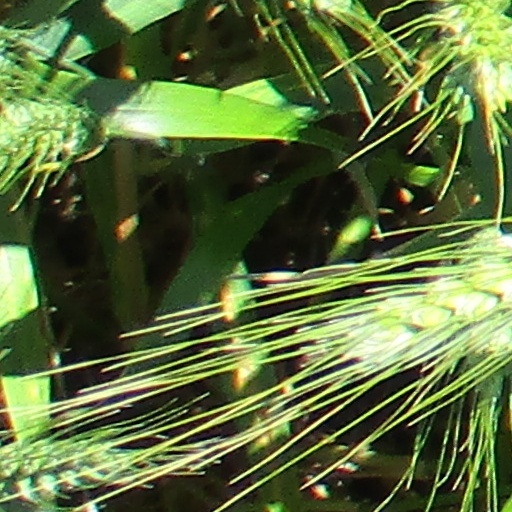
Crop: wheat